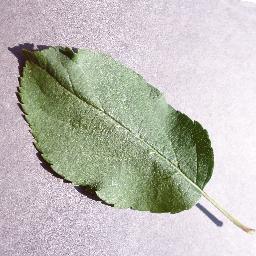
Label: Apple___healthy